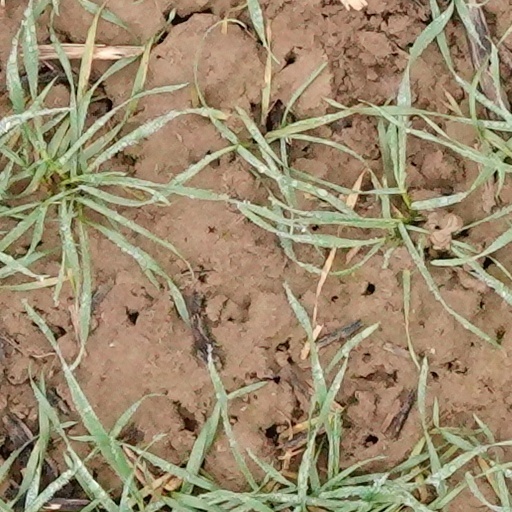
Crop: wheat